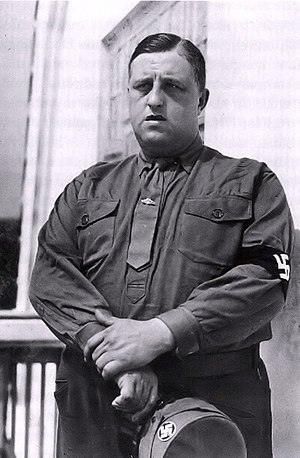
Frits Clausen
Frits Clausen
Frits Clausen formand for DNSAP
Frits Clausen var fra 1933 til 1944 partifører for Danmarks Nationalsocialistiske Arbejderparti.